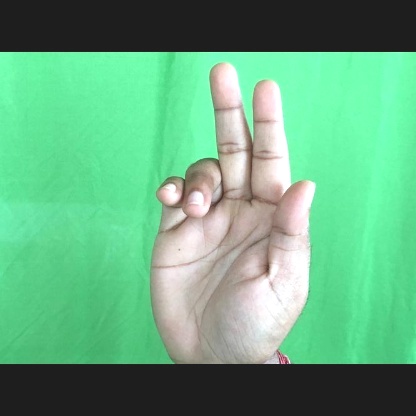
Mudra: Ardhapathaka